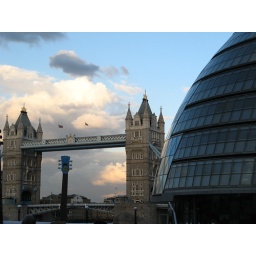
city hall and tower bridge in back